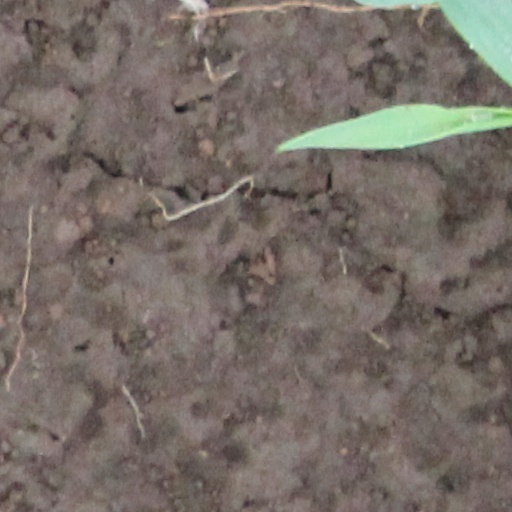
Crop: wheat